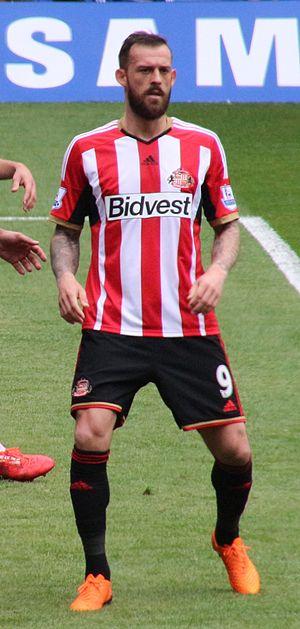
Kenneth Steven Fletcher, né le 26 mars 1987 à Shrewsbury, est un footballeur international écossais qui évolue au poste d'attaquant à Stoke City.